East of England

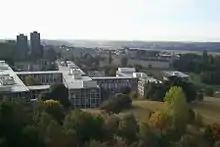
University of Essex near Colchester

Moto Hospitality has its headquarters at Toddington in Bedfordshire (at the Toddington services).